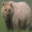
Label: bear